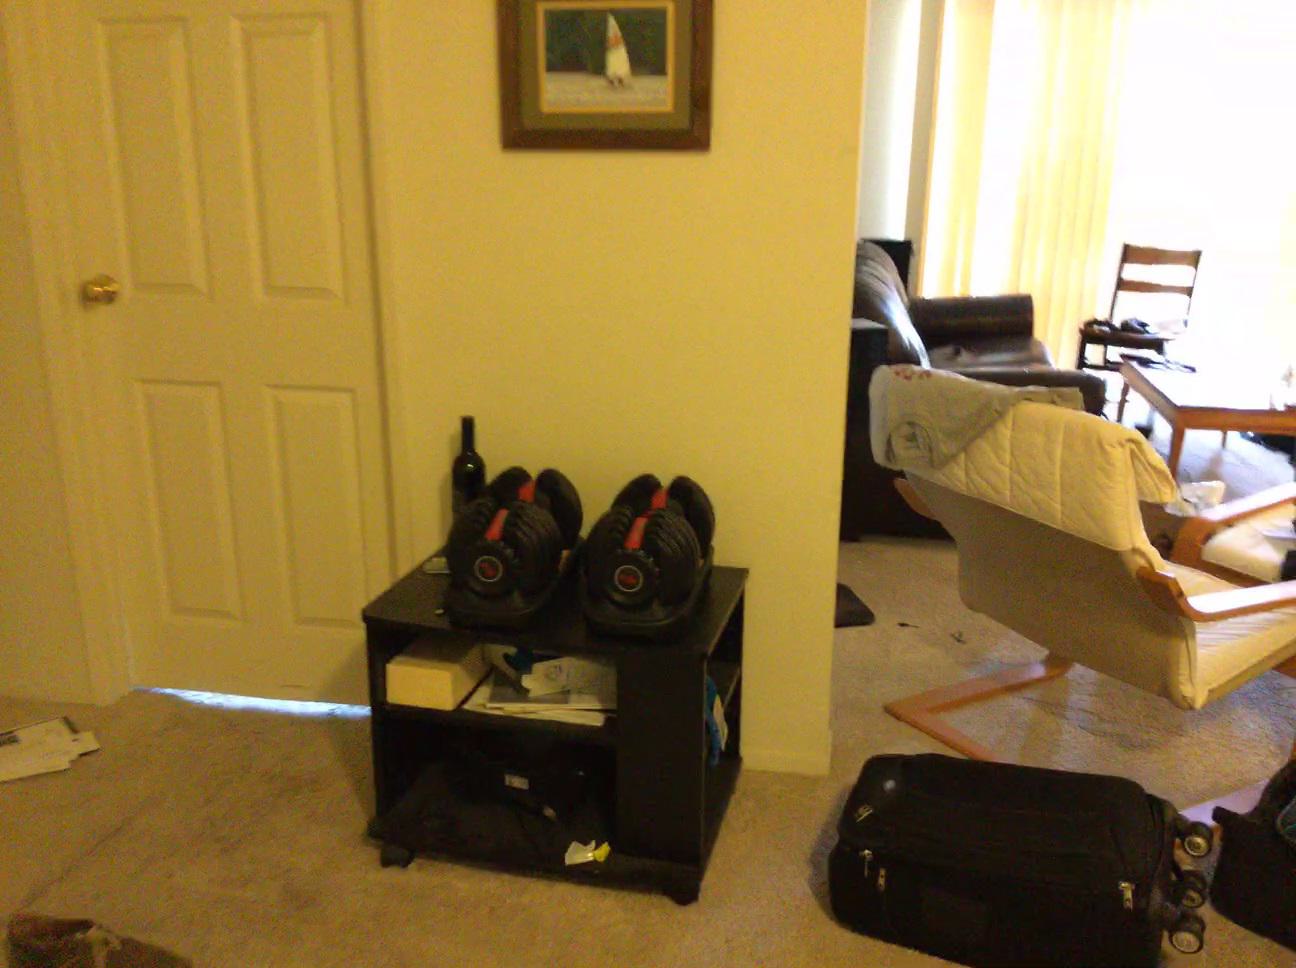
Question: Is the picture right of the pillow from the camera's perspective? Final answer should be yes or no.
Answer: No